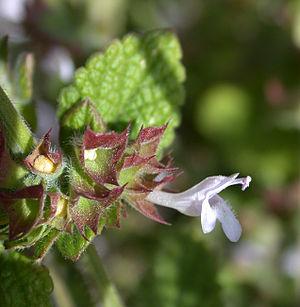
L'Eau de mélisse des Carmes Boyer est une préparation alcoolisée à base de mélisse et d'eau distillée. Elle est également nommée « eau de mélisse ». La recette comprend 23 ingrédients, 14 plantes et 9 épices, et de l'alcool à 80°. Sa recette et son flaconnage sont pratiquement inchangés depuis 1611. Marque protégée, puis déposée, elle est vendue principalement en pharmacie.